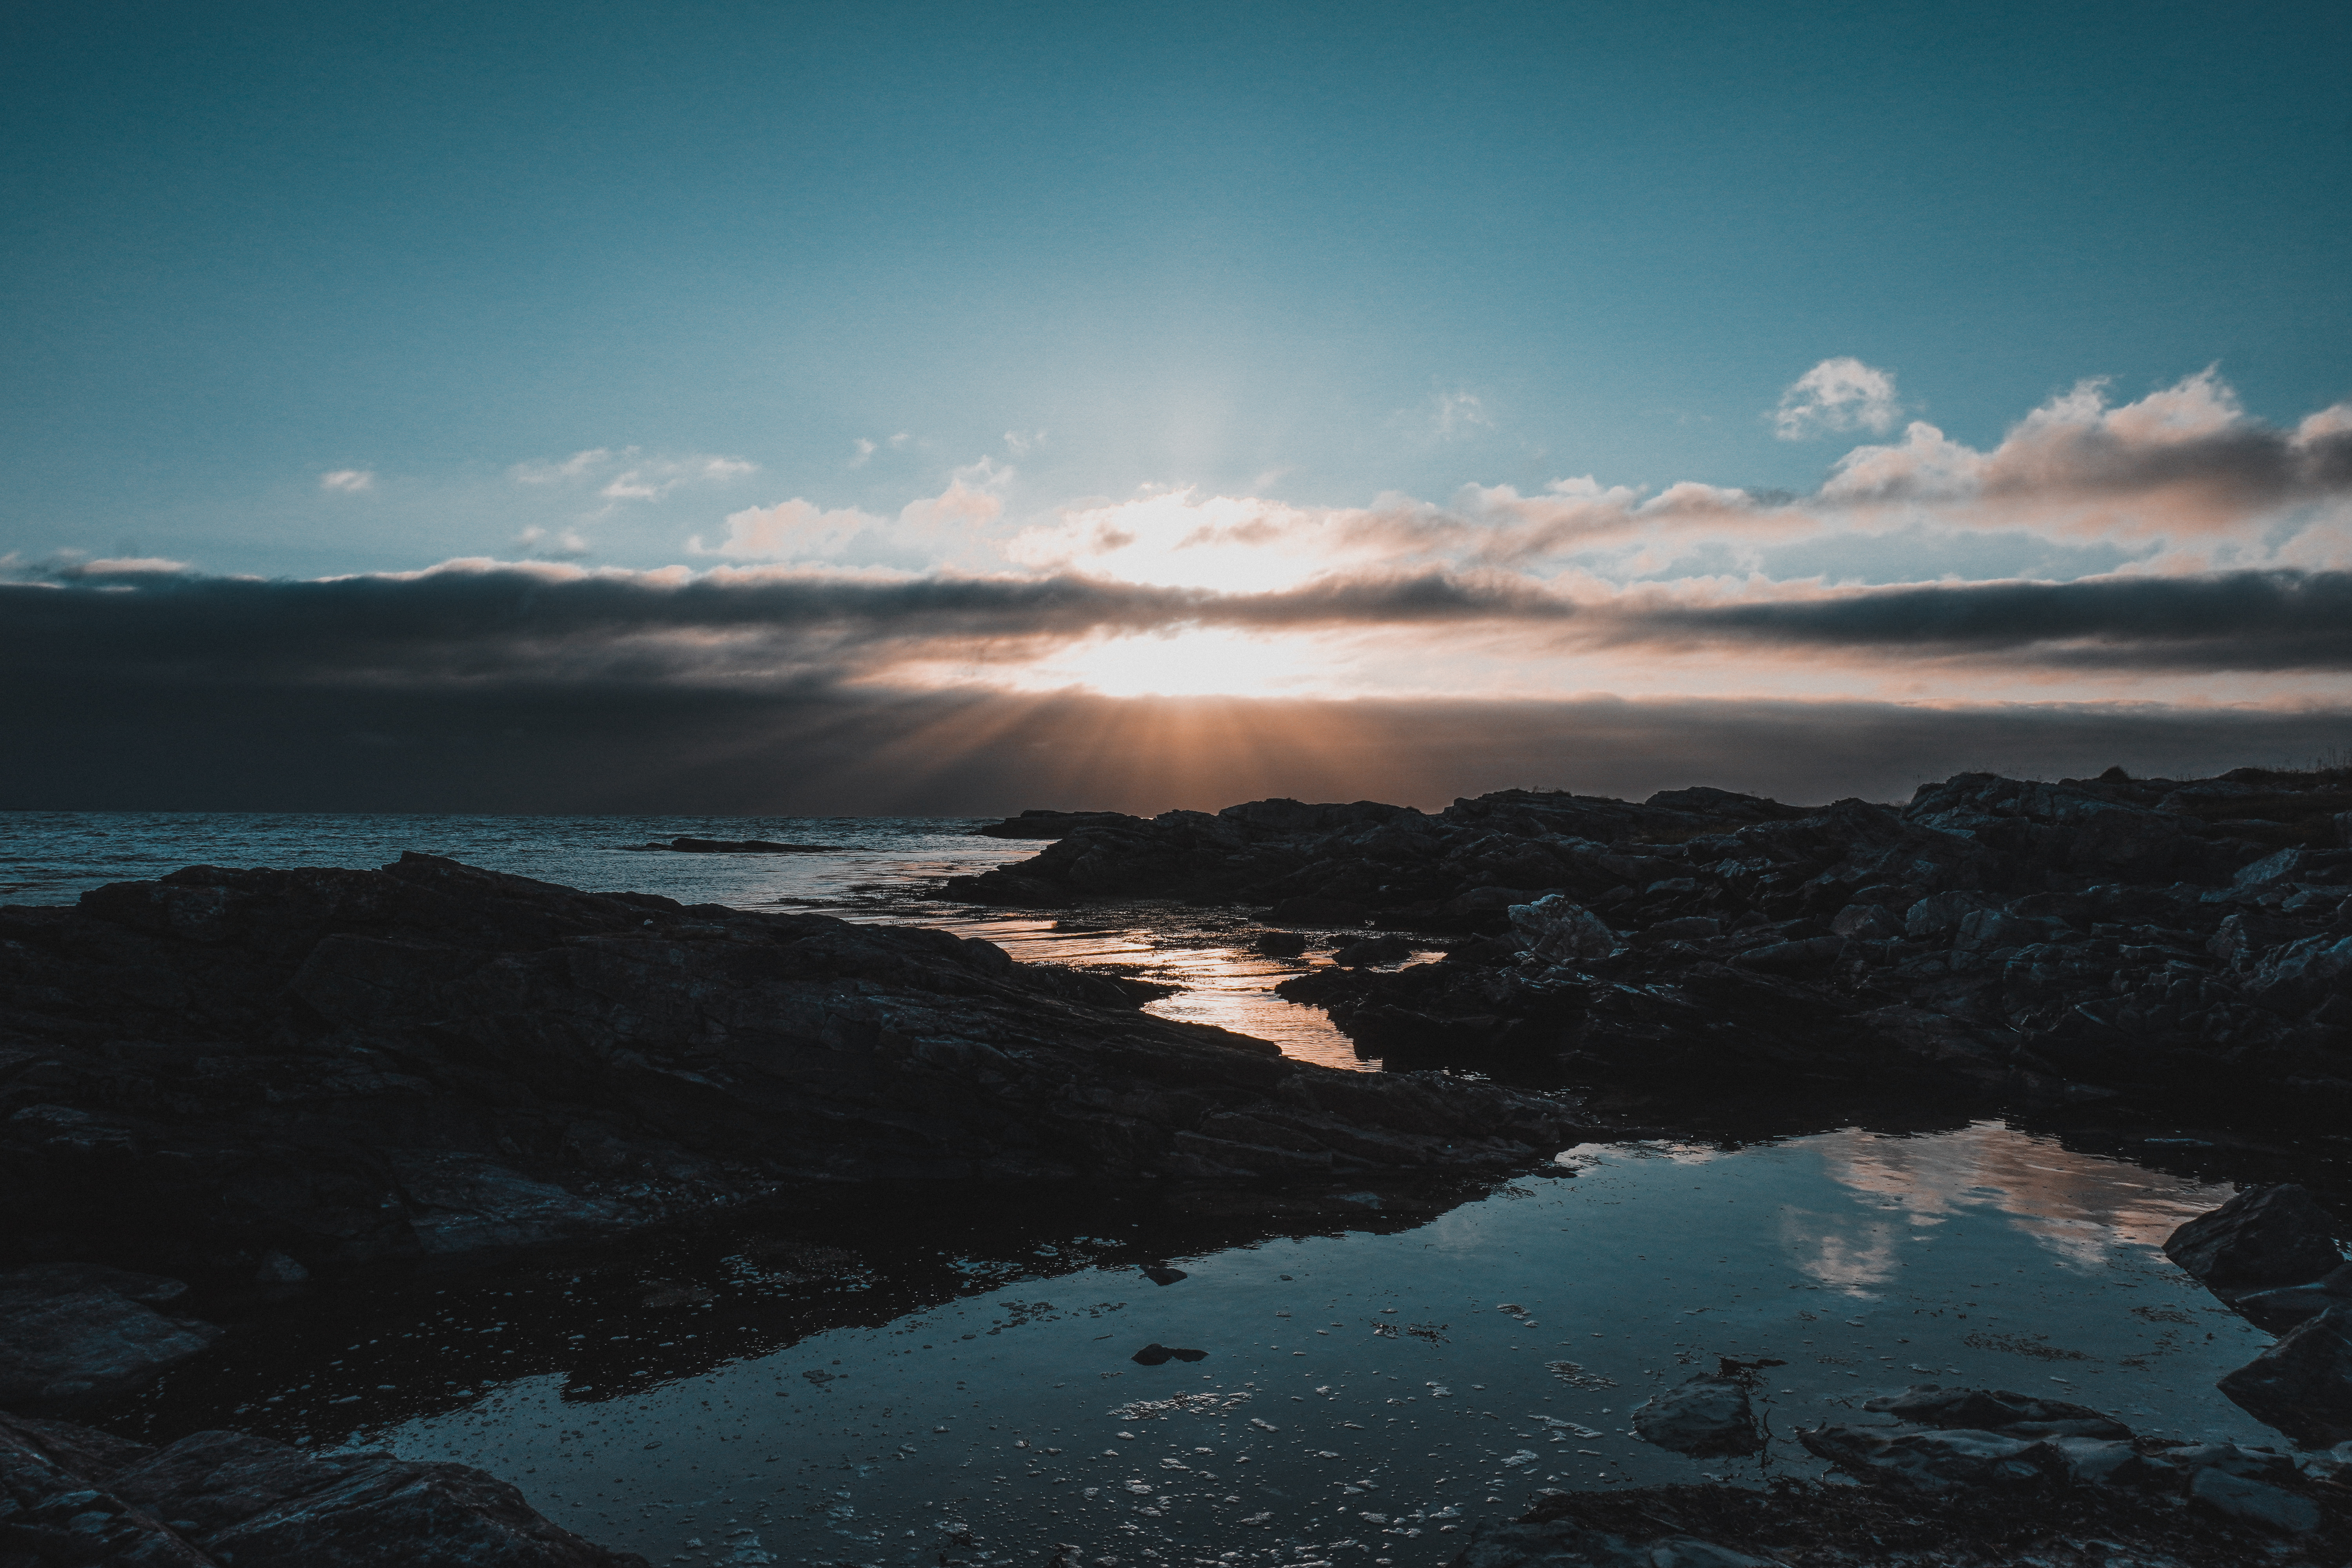
lofoten, sea, ocean, view, landscape, sky, water, blue, horizon, cloud, reflection, morning, water resources, sound, atmosphere, coast, evening, calm, highland, dusk, wave, mountain, shore, sunset, sunlight, loch, dawn, ice, lake, winter, coastal and oceanic landforms, headland, fell, hill, arctic, bay, terrain, inlet, meteorological phenomenon, sunrise, fjord, night, mountain range, river, wind wave, ice cap